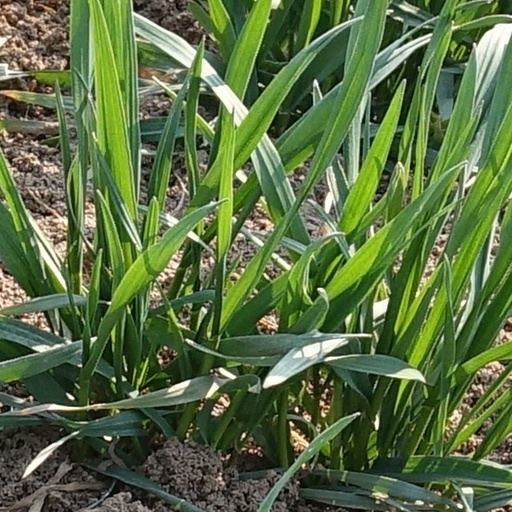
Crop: wheat